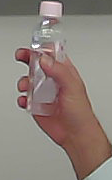
Product: johnson_baby